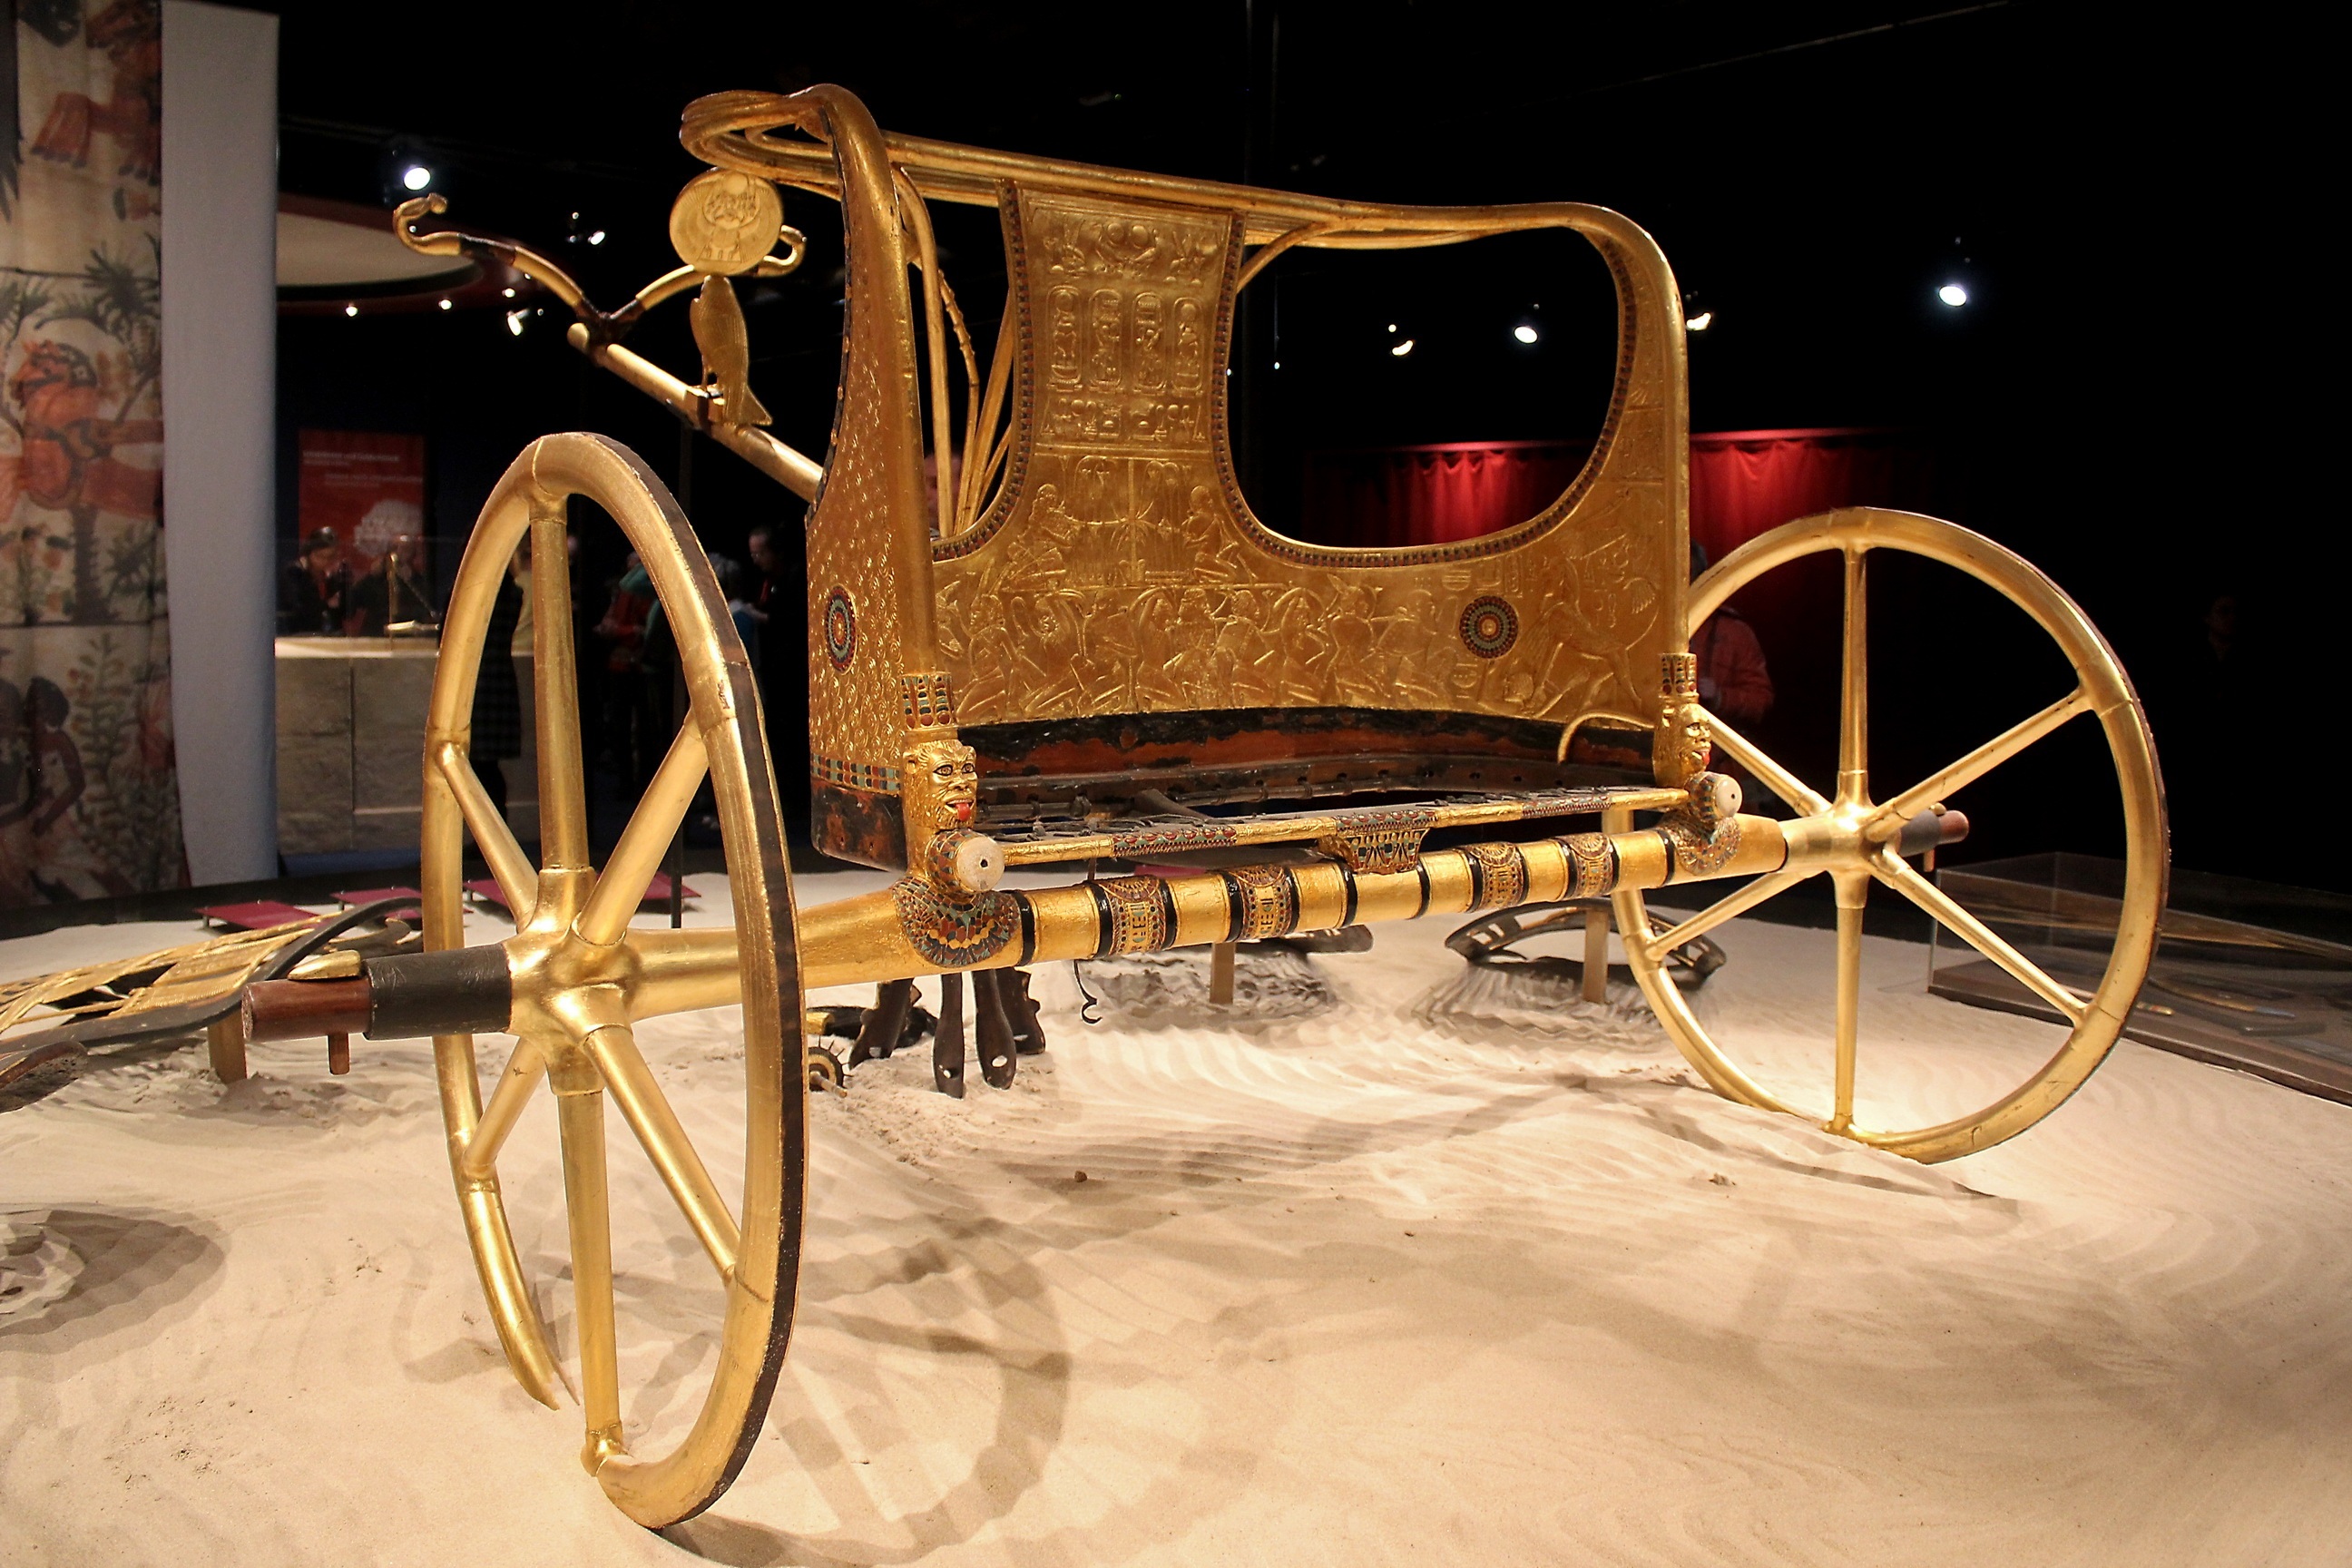
wood, car, wheel, cart, vehicle, museum, egypt, carriage, steam engine, tourist attraction, chariot, ancient times, pharaonic, land vehicle, burial chamber, tutankhamun, horse and buggy